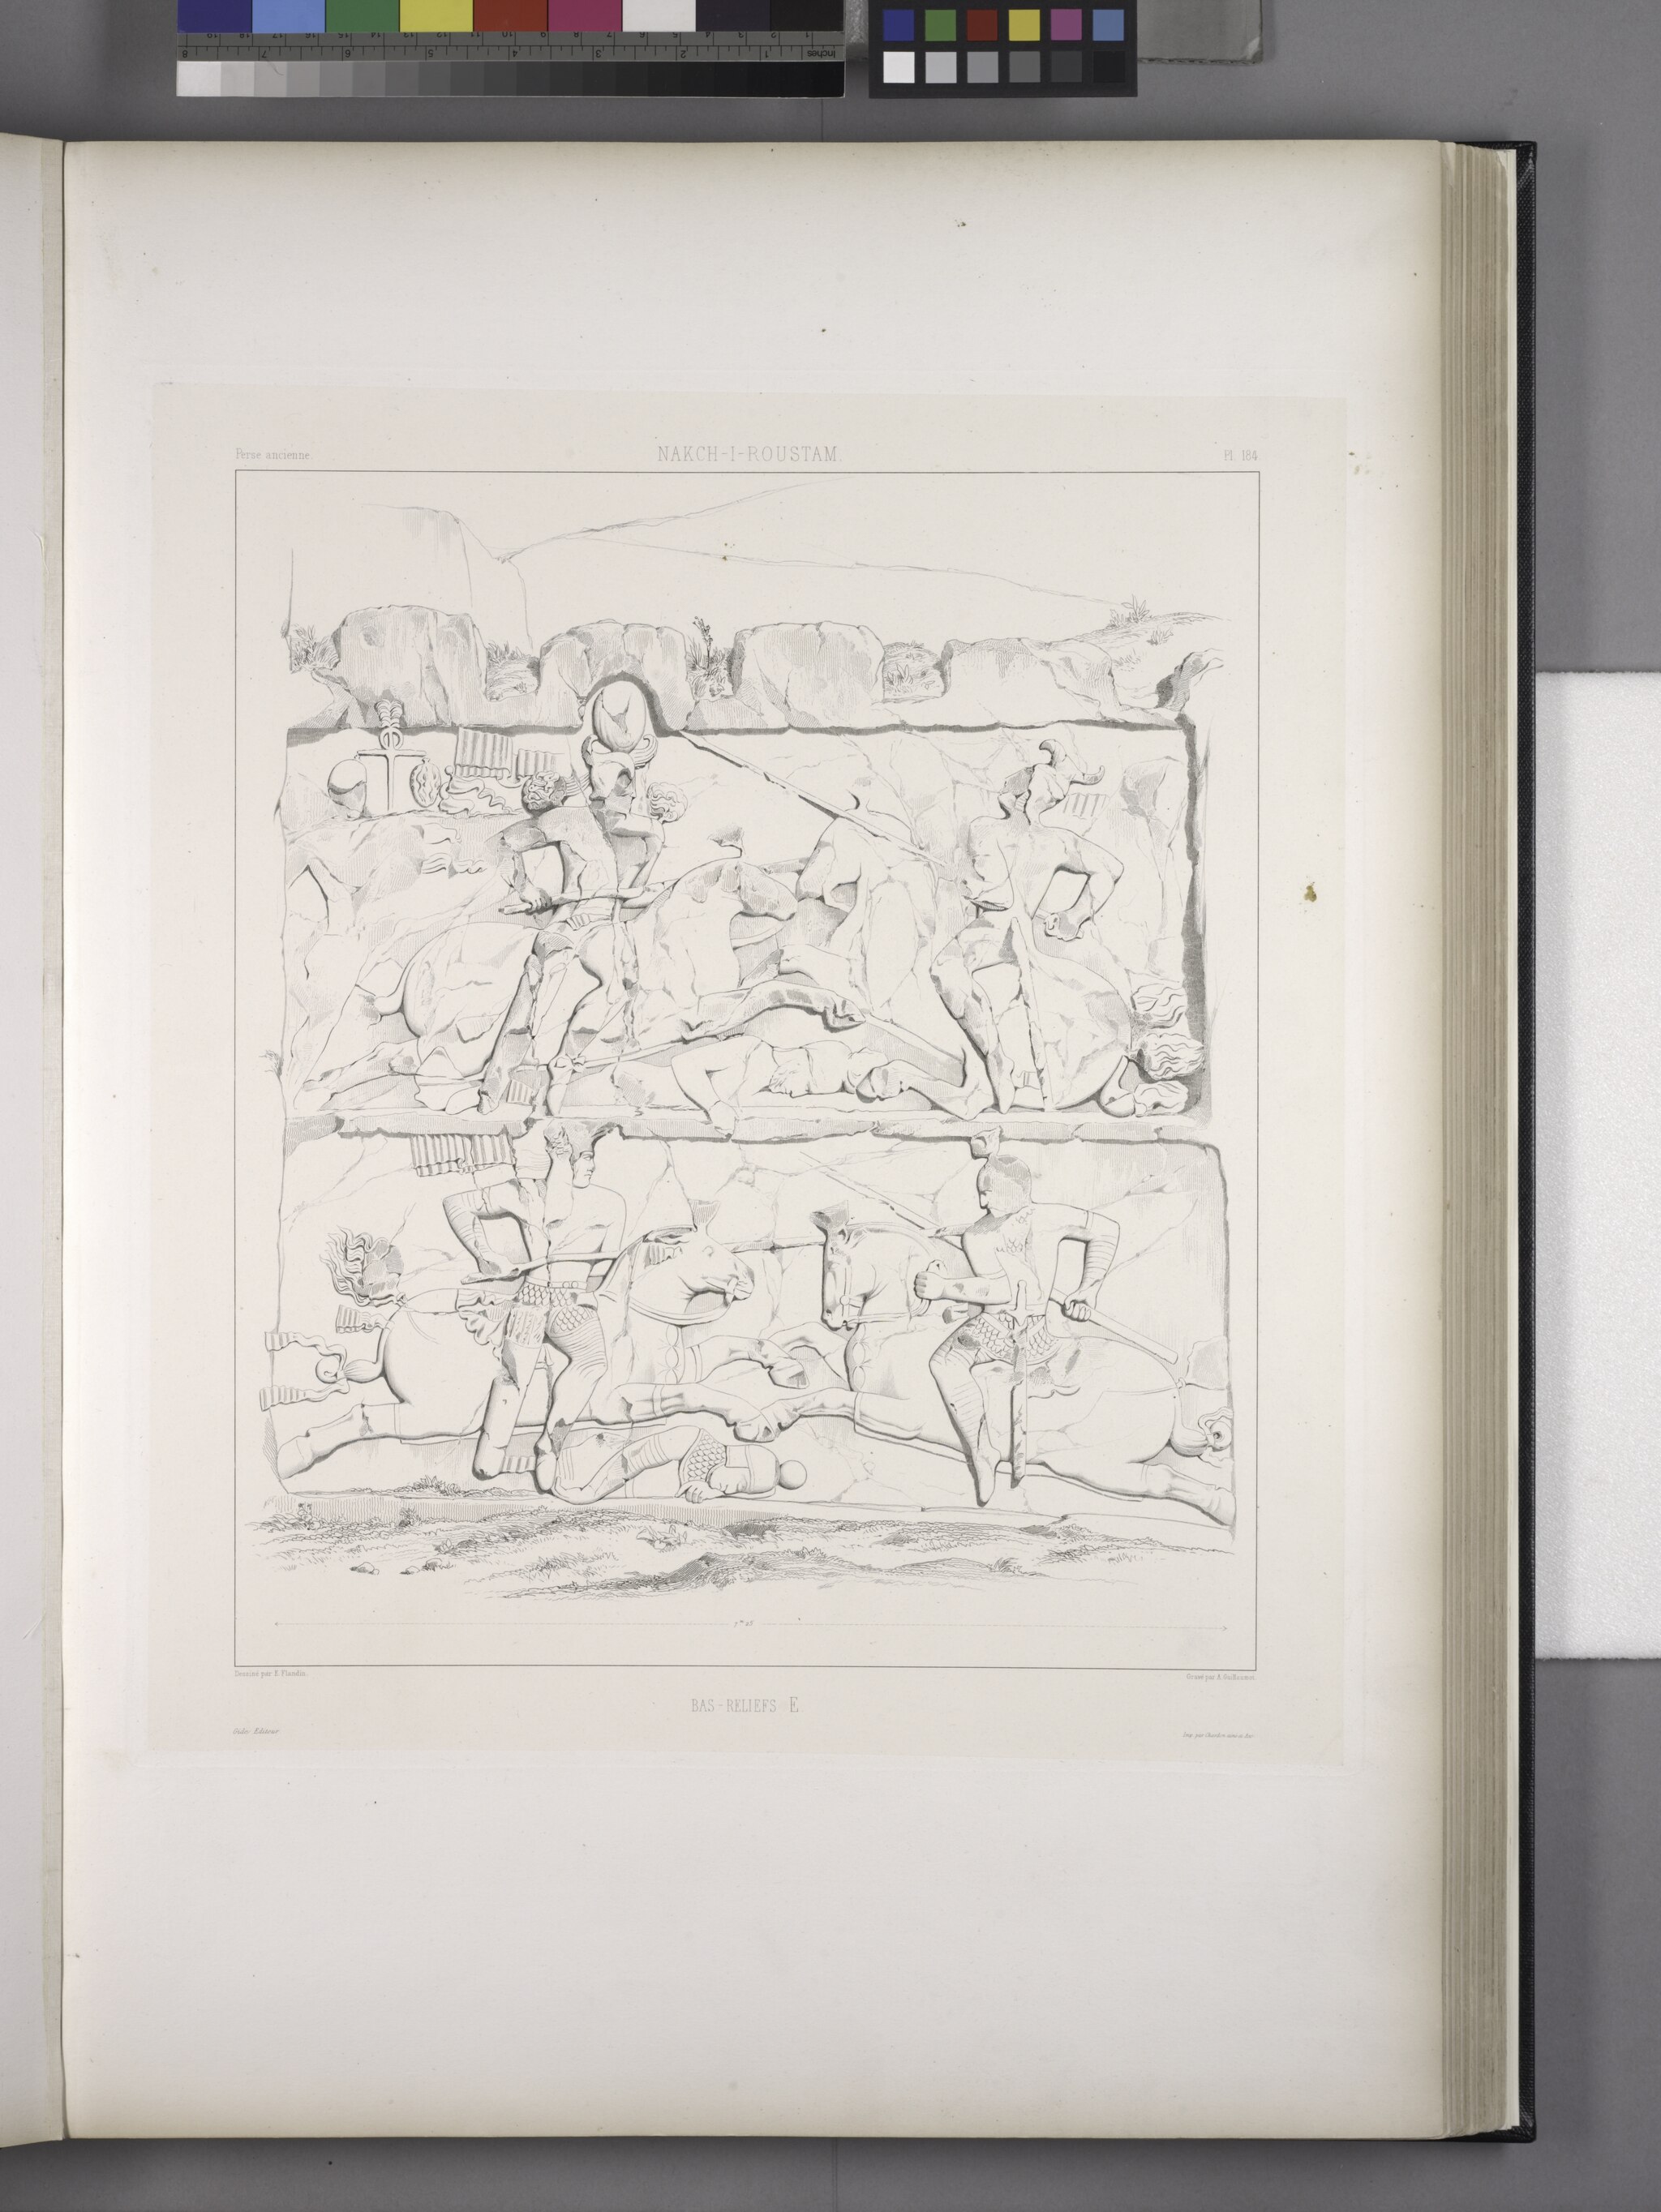
Title: Nakch-i-Roustam. Bas-relief (NYPL b12482496-1542901)
Description: Nakch-i-Roustam. Bas-relief
Date: 1851
Categories: Images uploaded by Fæ, PD-old-100-expired, PD-scan (PD-old-auto-expired), Images from the New York Public Library, CC-PD-Mark, Media needing category review as of 27 October 2016, Voyage en Perse, PD-old missing SDC copyright status, Drawings of Naqsh-e Rustam